October 9 Revolution

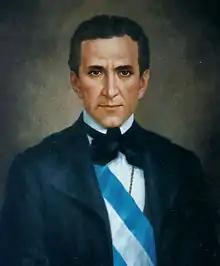
José Joaquín de Olmedo

Among the independence leaders, also called liberators, are most of the "fathers of the country" of the Latin American countries, such as Simón Bolívar, José de San Martín, José Artigas, Francisco de Paula Santander, Bernardo O'Higgins, Antonio José de Sucre, Miguel Hidalgo and José María Morelos, among others.